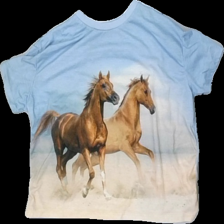
View: front
Type: T-shirt
Category: Children
Brand: H&M
Colors: Blue, Beige, Brown, Multicolor
Material: 100% polyester
Pattern: Other
Cut: Regular, C-collar
Size: 146
Season: All
Stains: Minor
Price range: <50
Recommended usage: Export
Comment: Washed out